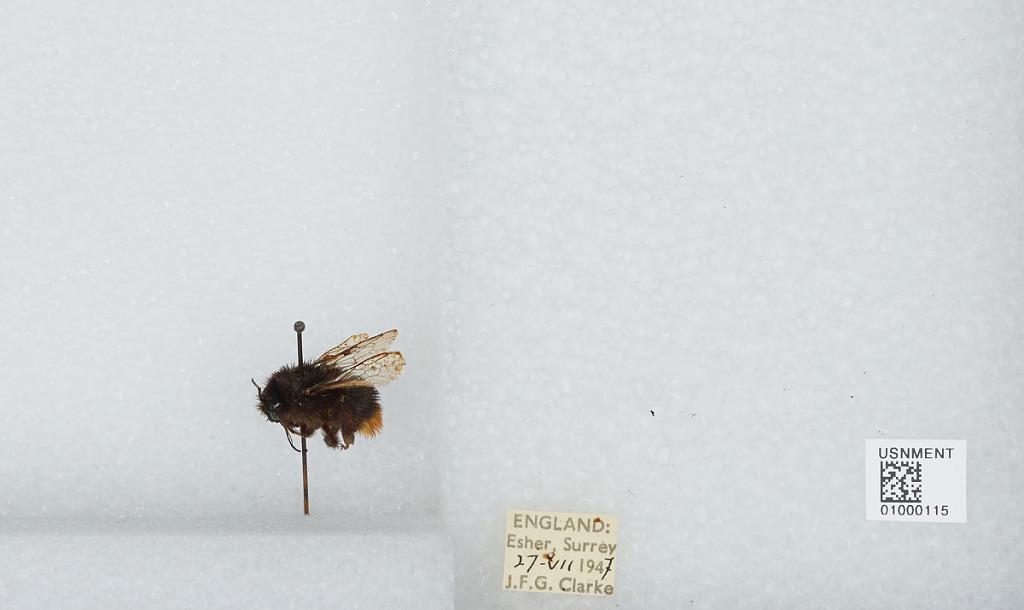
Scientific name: Bombus (Melanobombus) lapidarius lapidarius (Linnaeus)
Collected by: J. Clarke
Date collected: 1947-7-27
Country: United Kingdom
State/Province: England
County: Surrey
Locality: Esher
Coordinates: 51.3692, -0.365